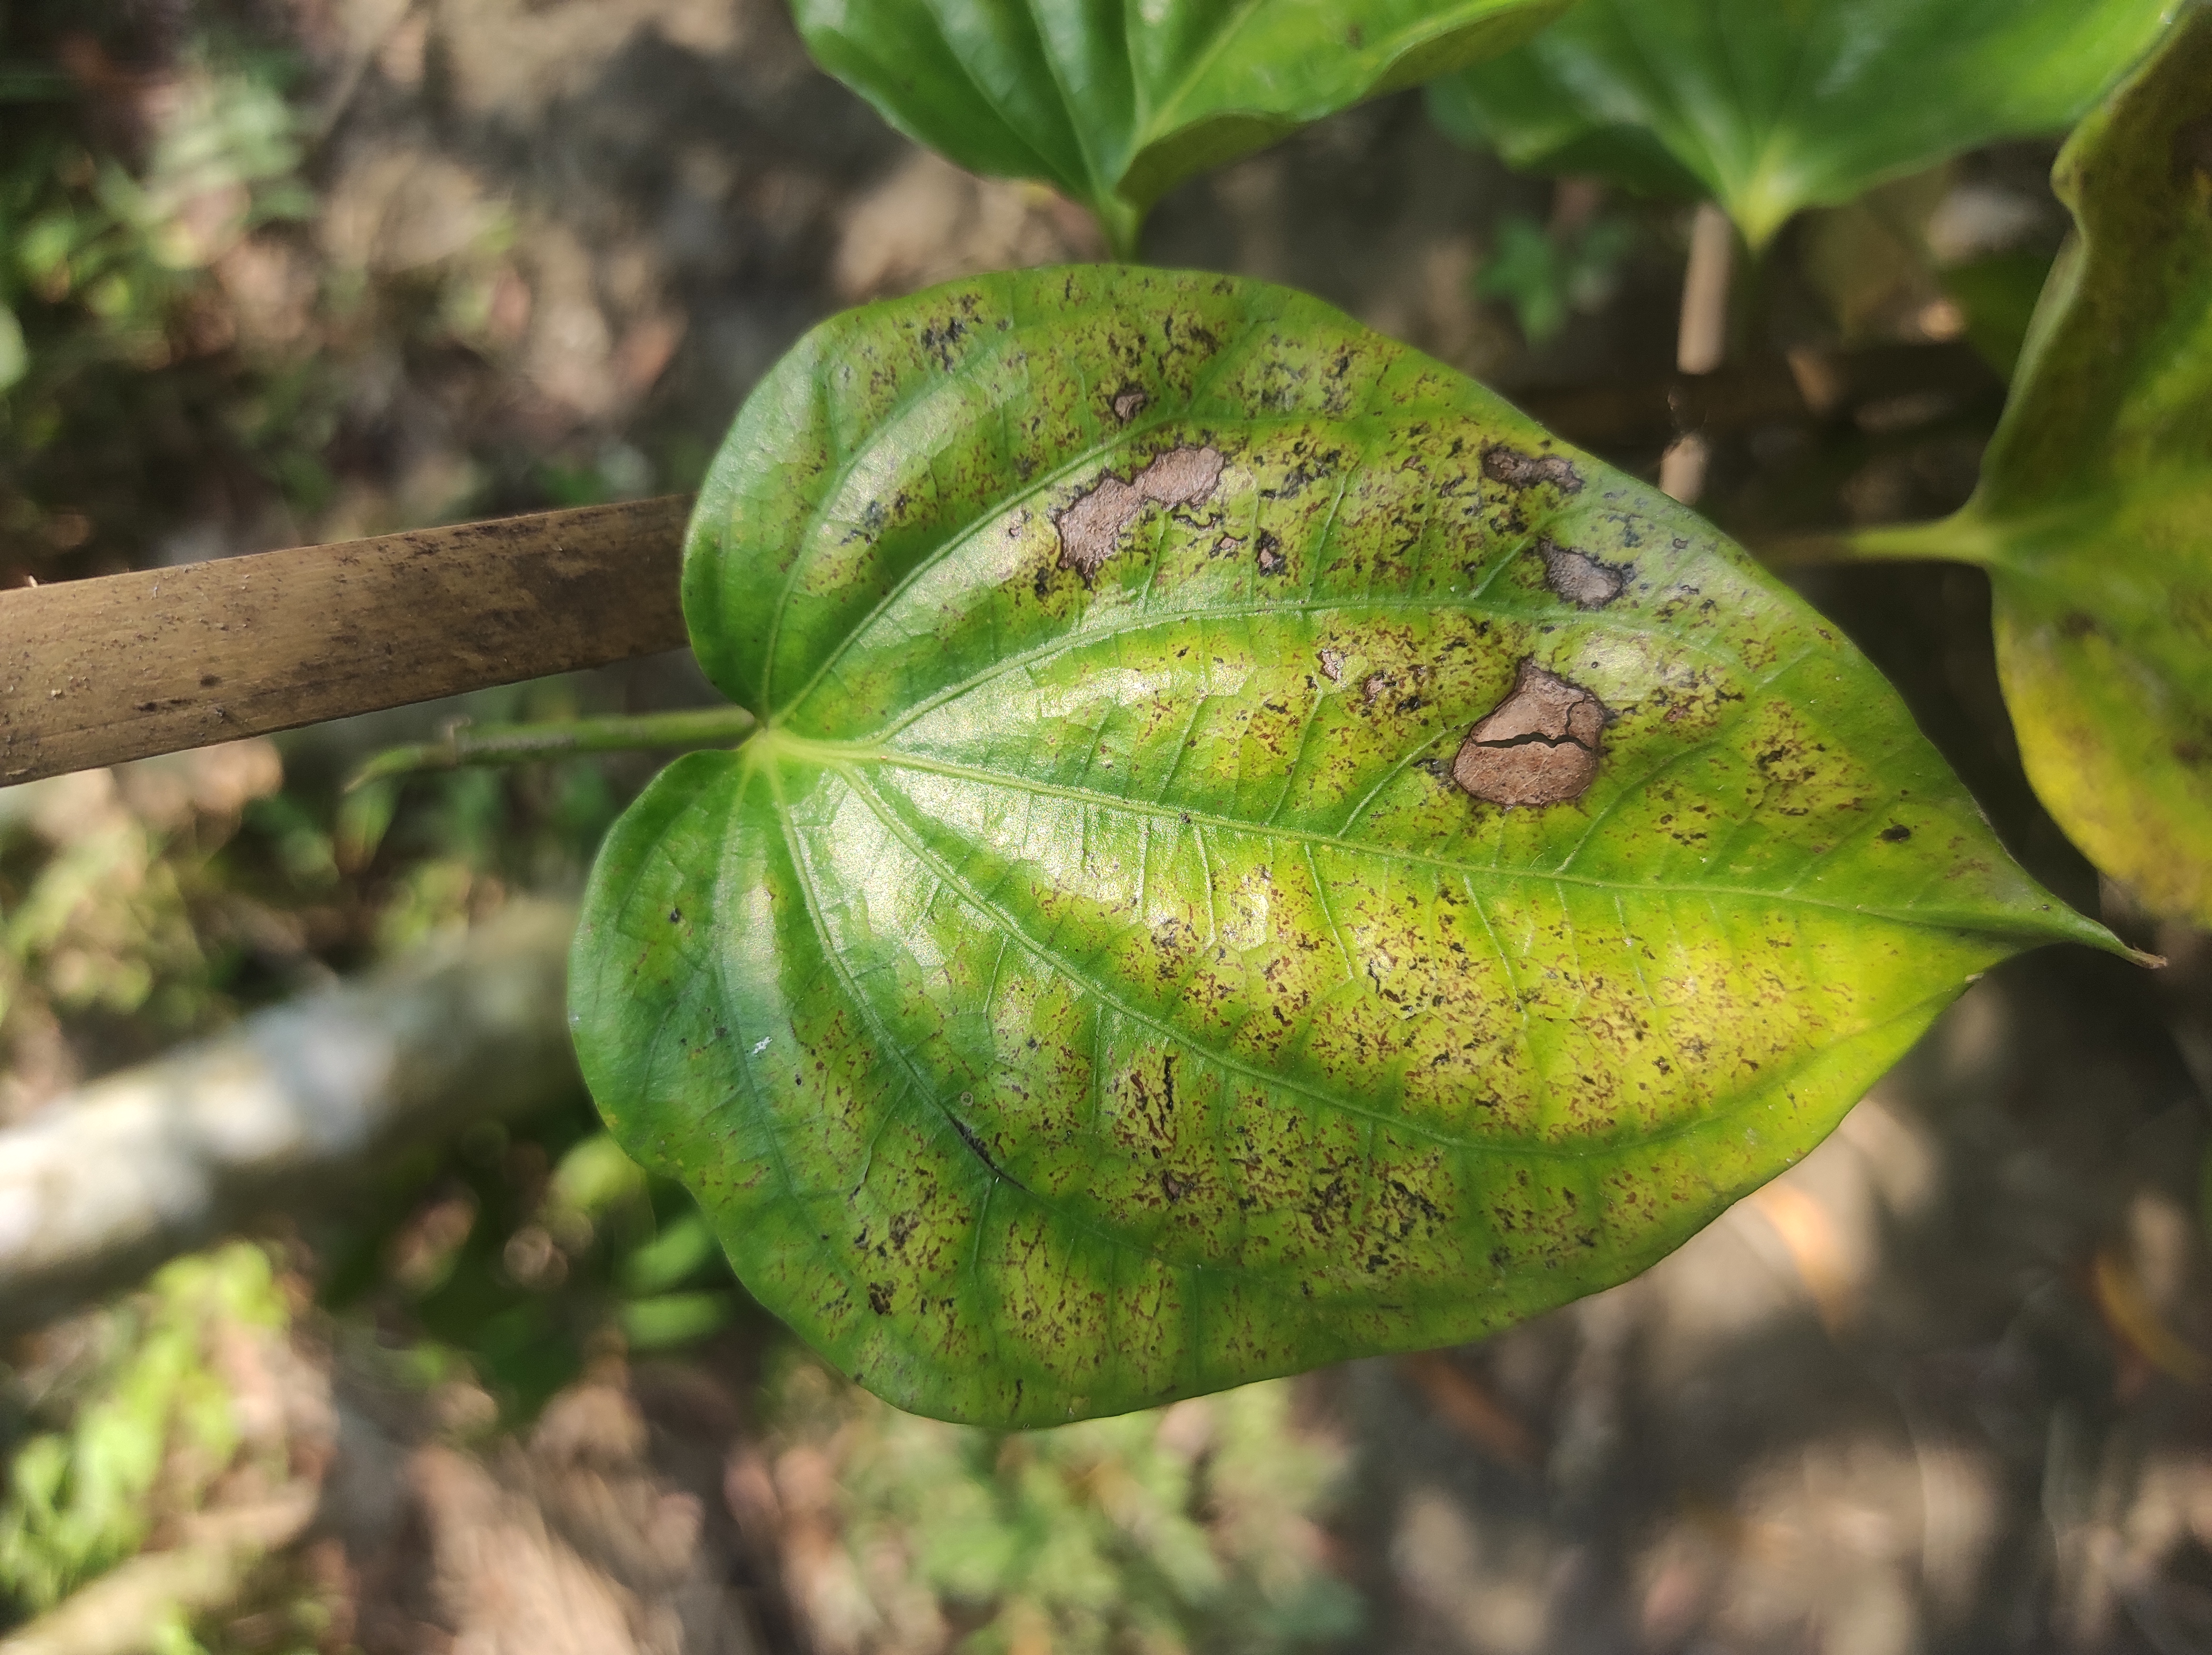
Label: Fungal_Brown_Spot_Disease